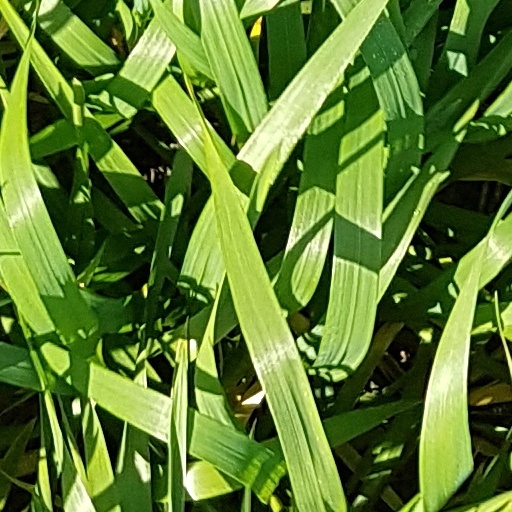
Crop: wheat